Robert Falcon Scott

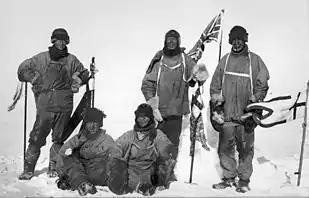
Scott's party at the South Pole: Oates, Bowers, Scott, Wilson and Evans.

Scott, who because of his "Discovery" fame had entered Edwardian society, first met Kathleen Bruce early in 1907 at a private luncheon party. She was a sculptor, socialite and cosmopolitan who had studied under Auguste Rodin and whose circle included Isadora Duncan, Pablo Picasso and Aleister Crowley. Her initial meeting with Scott was brief, but when they met again later that year, the mutual attraction was obvious. A stormy courtship followed; Scott was not her only suitor—his main rival was would-be novelist Gilbert Cannan—and his absences at sea did not assist his cause. However, Scott's persistence was rewarded and, on 2 September 1908, at the Chapel Royal, Hampton Court Palace, the wedding took place. Their only child, Peter Markham Scott, born 14 September 1909, was to found the World Wide Fund for Nature (WWF).